History of Louisiana

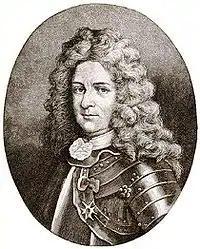
Pierre Le Moyne d'Iberville, founder of the colony of Louisiana in New France.

The French explorer Robert Cavelier de La Salle named the region Louisiana in 1682 to honor France's King Louis XIV. The first permanent settlement, Fort Maurepas (at what is now Ocean Springs, Mississippi, near Biloxi), was founded in 1699 by Pierre Le Moyne d'Iberville, a French military officer from Canada.